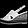
Label: Sandal